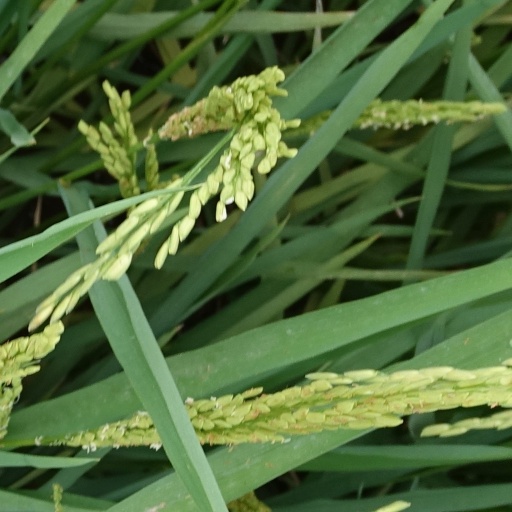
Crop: rice